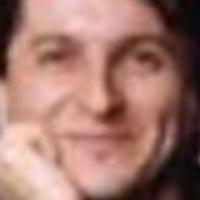
Age group: age 21-30